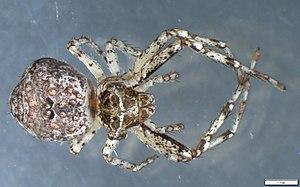
Pherecydes tuberculatus est une espèce d'araignées aranéomorphes de la famille des Thomisidae.
Pherecydes est un genre d'araignées aranéomorphes de la famille des Thomisidae.